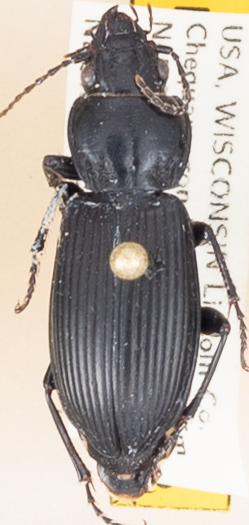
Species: Pterostichus melanarius melanarius
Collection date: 2018-07-10
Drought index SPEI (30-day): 0.71
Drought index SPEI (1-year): -0.24
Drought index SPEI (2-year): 1.642